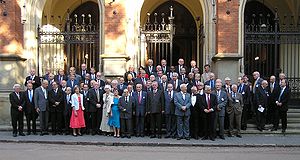
Institut De Droit International
Instituttets medlemmer i Krakow i 2005
Institut de Droit International blev grundlagt i 1873 i Gent Belgien på initiativ af Gustave Rolin-Jaequemyns. Instituttet har som mål at støtte arbejdet med at eliminere eventuelle kilder til konflikt der findes i samfundet samt at implementere international ret.